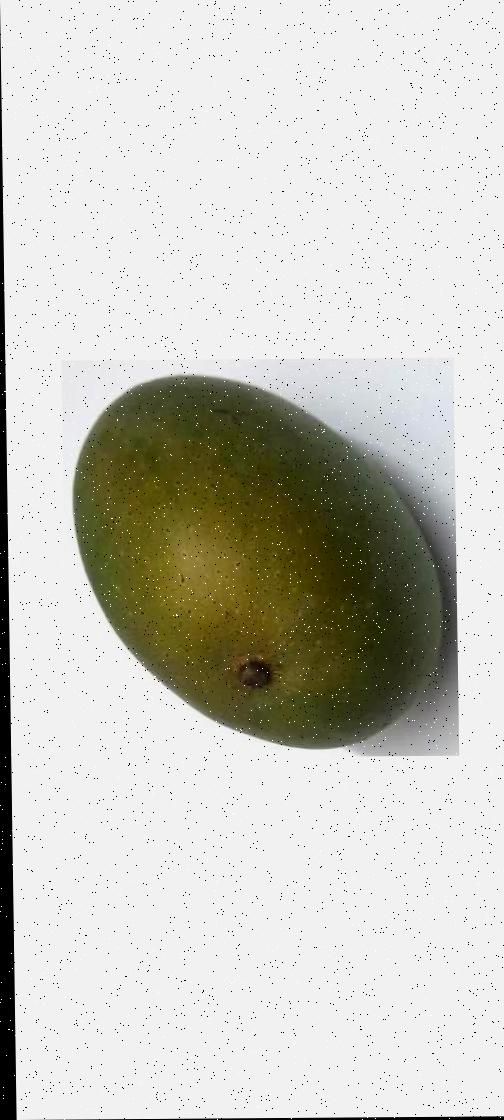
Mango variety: Ashshina Zhinuk